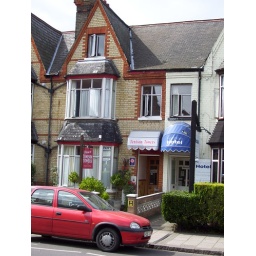
This is the facade of the bed and breakfast I stayed at upon arrival in Cambridge.